Louise Fusil

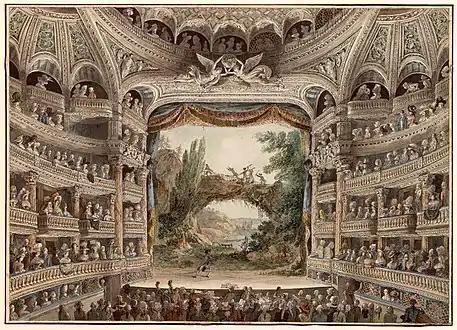
Paris Comedie-Francaise (1790)

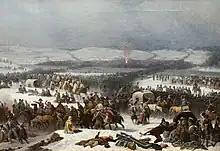
Berezyna

Louise Fusil (née Louise Liard; 1765, 1771, or 1774 – 1848) was a French stage actress, singer and memoir writer, describing her life, travelling, and giving ethnographical details. These memoires are a pleasant read and of real interest, despite serious factual and chronological errors. The work constitutes a prime document for the study of the lifestyle of actors at the end of the eighteenth century.